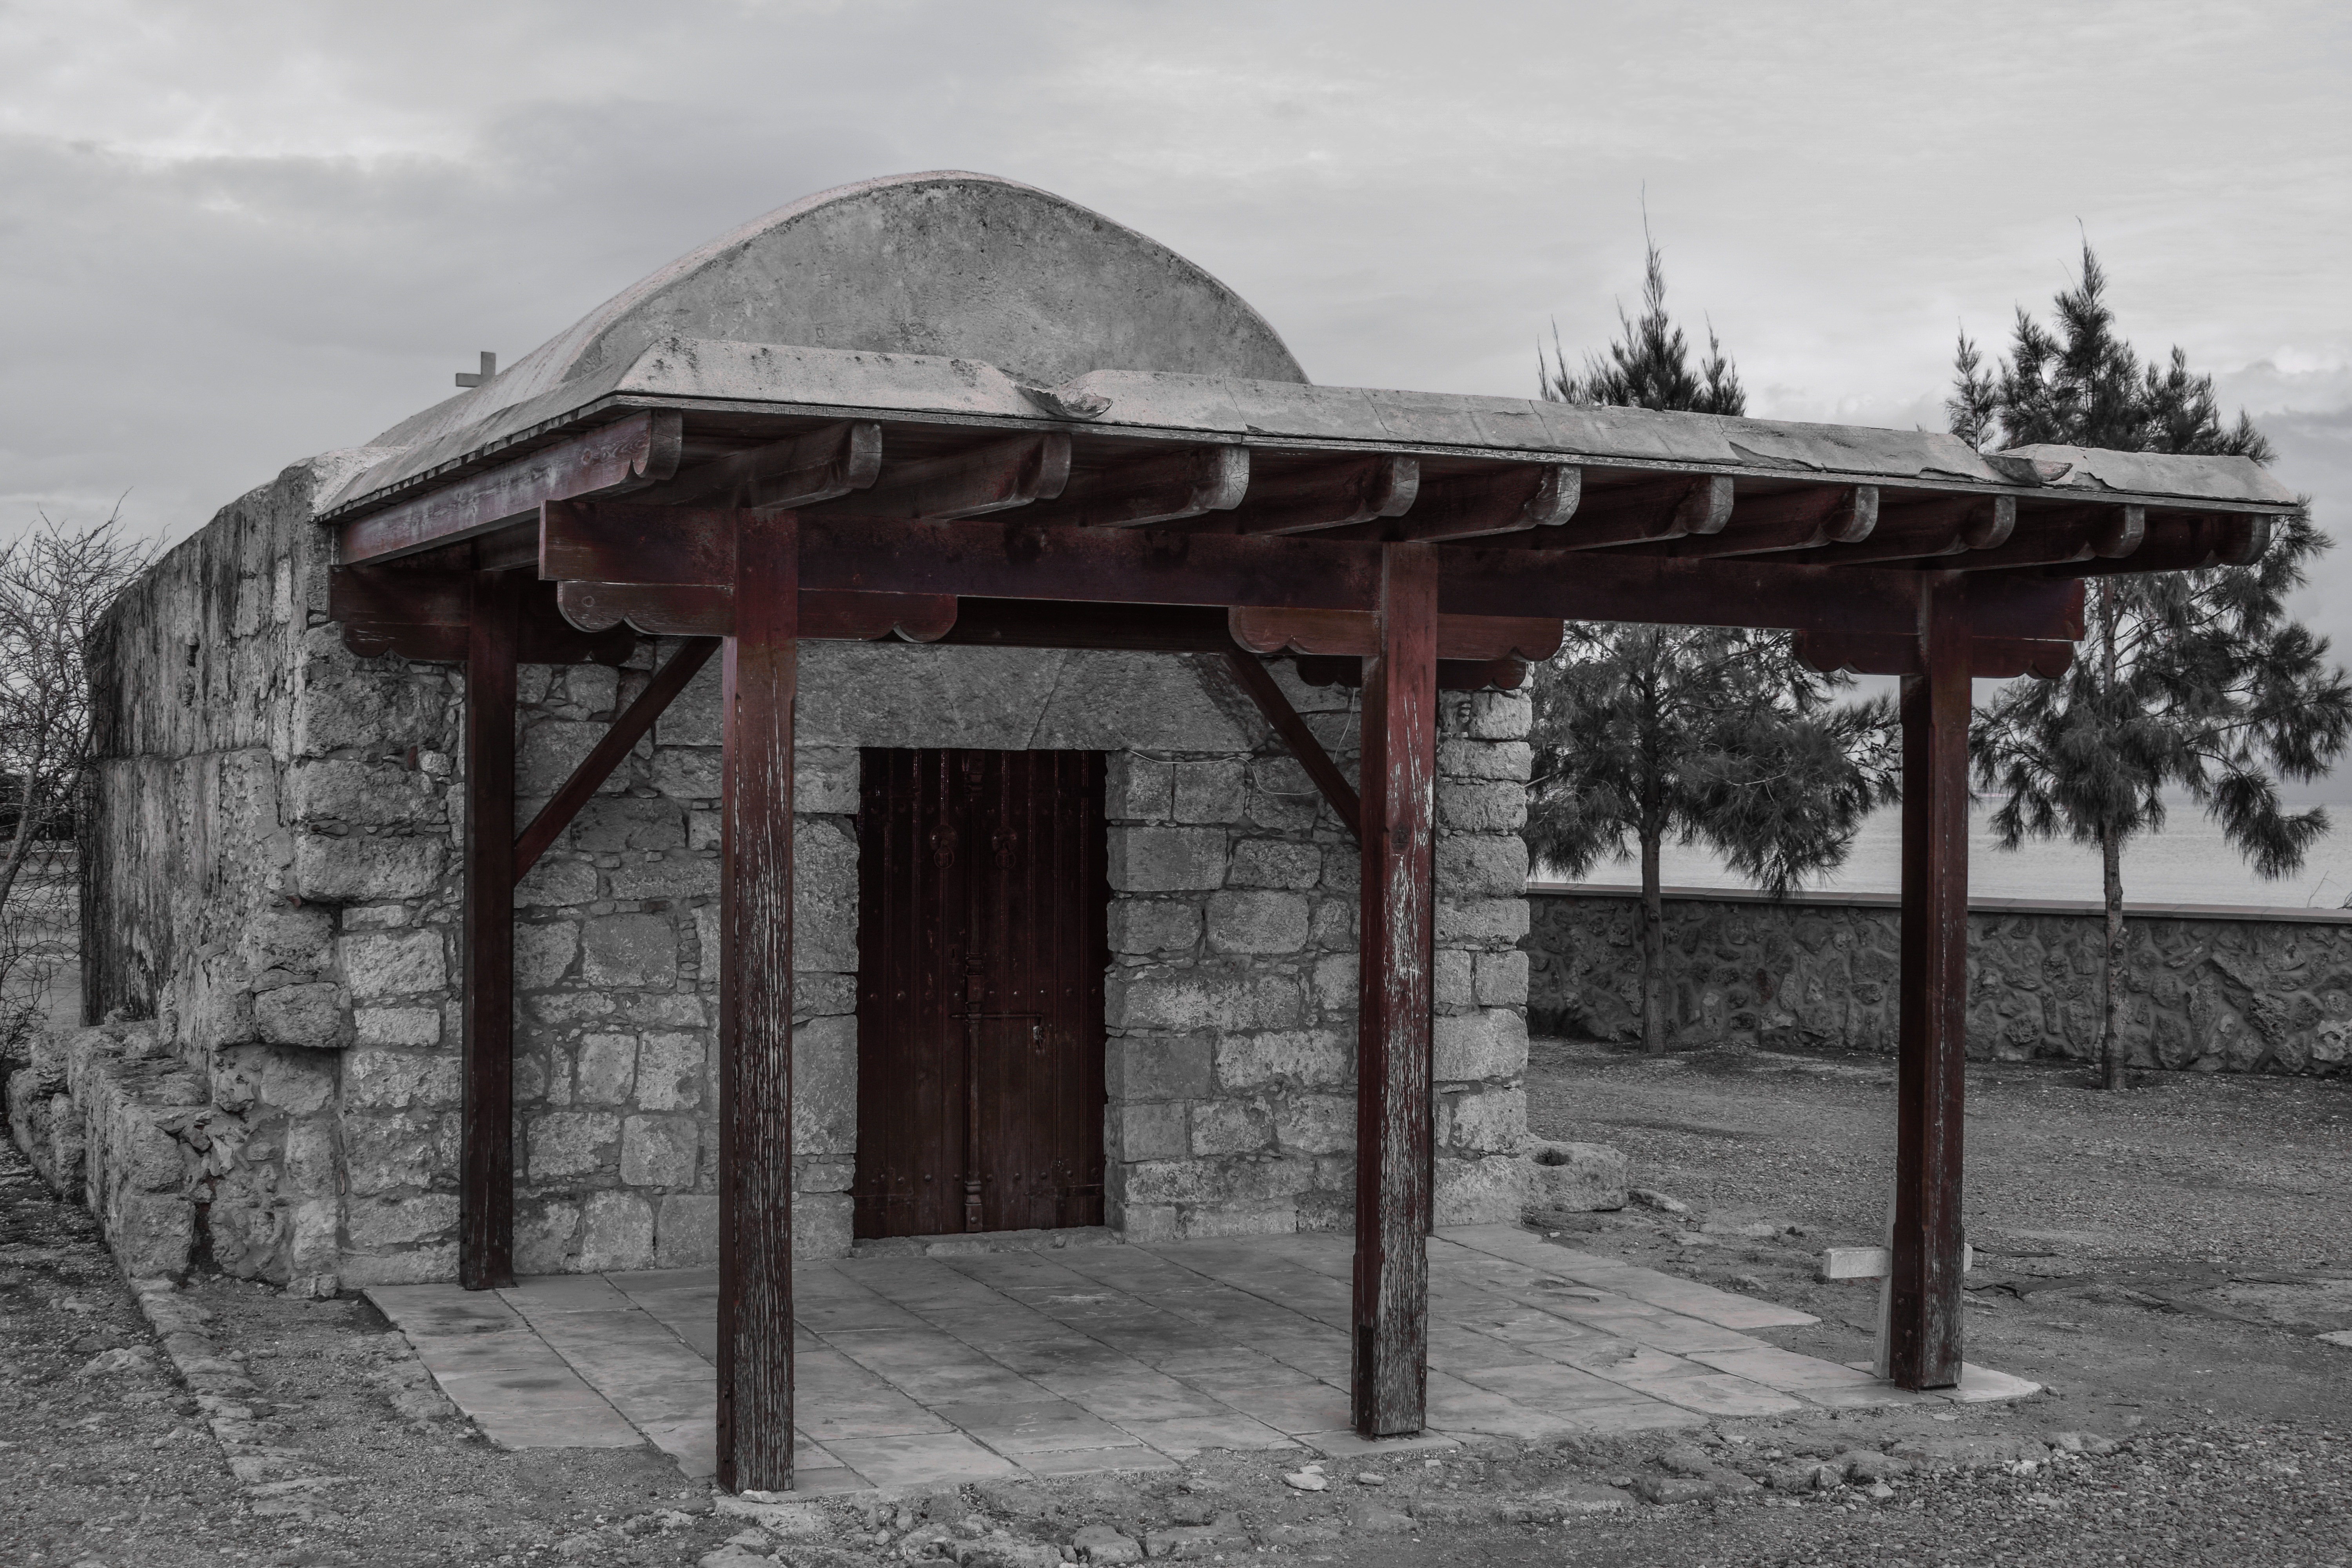
snow, winter, architecture, structure, wood, old, shack, weather, religion, church, chapel, temple, history, christianity, orthodox, cyprus, outdoor structure, potamos liopetri